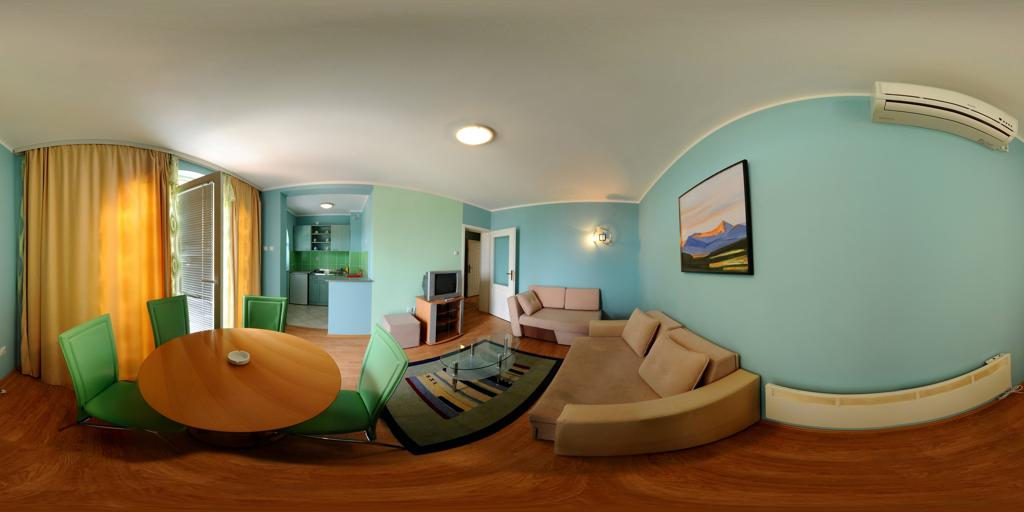
Referred object: TV opposite the sofa

Referred object: the round wooden dining table